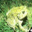
Label: frog